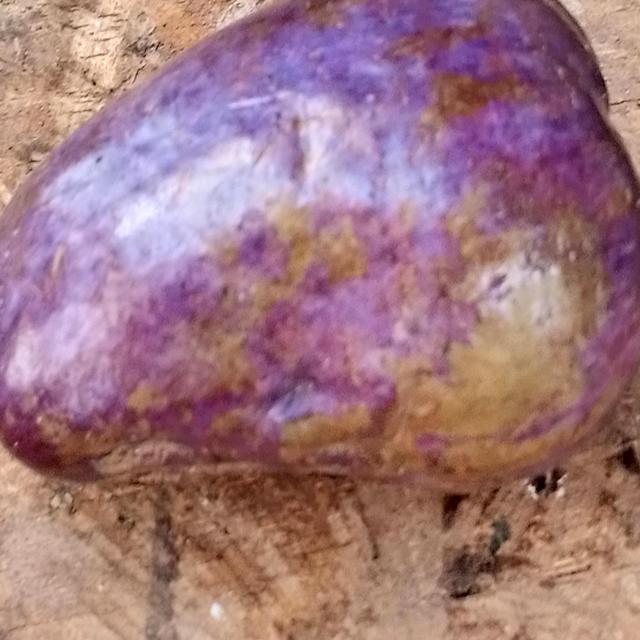
Plum grade: spotted